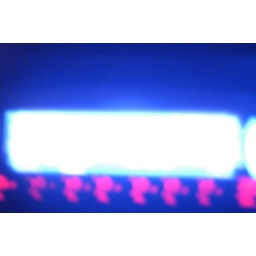
Mike's clock in his car at 30/s.